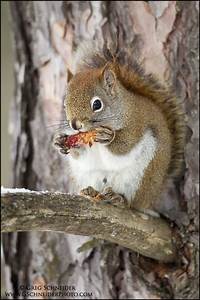
Label: squirrel